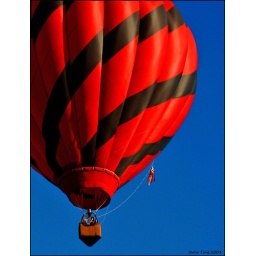
big red in the sky